Describe the emotion expressed in this image:  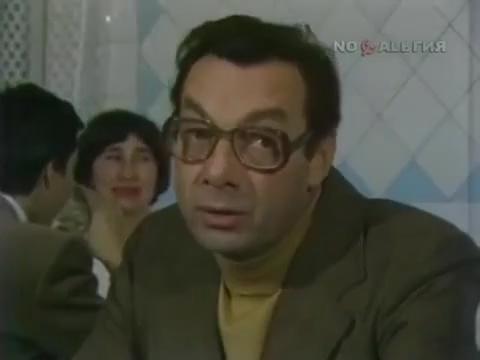
This person displays Suffering, valence and arousal with low intensity.